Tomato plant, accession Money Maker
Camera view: vertical (180 deg); turntable rotation: 180 degrees
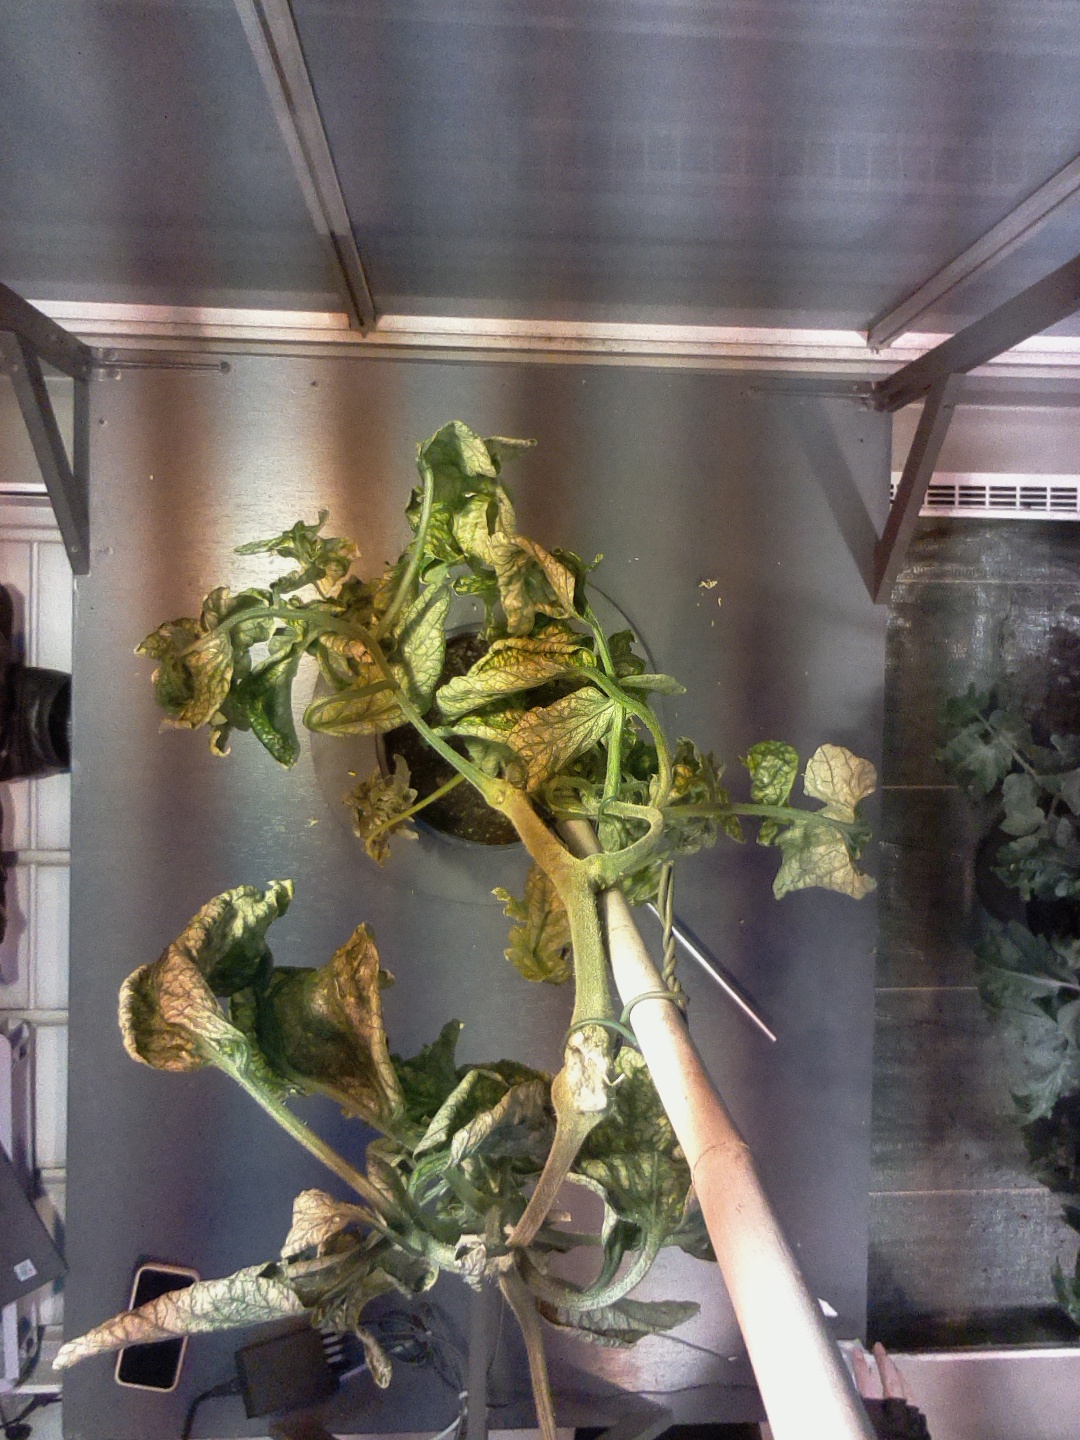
BBCH growth stage 52: 2 inflorescences visible